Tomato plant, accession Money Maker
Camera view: tilt-top (135 deg); turntable rotation: 240 degrees
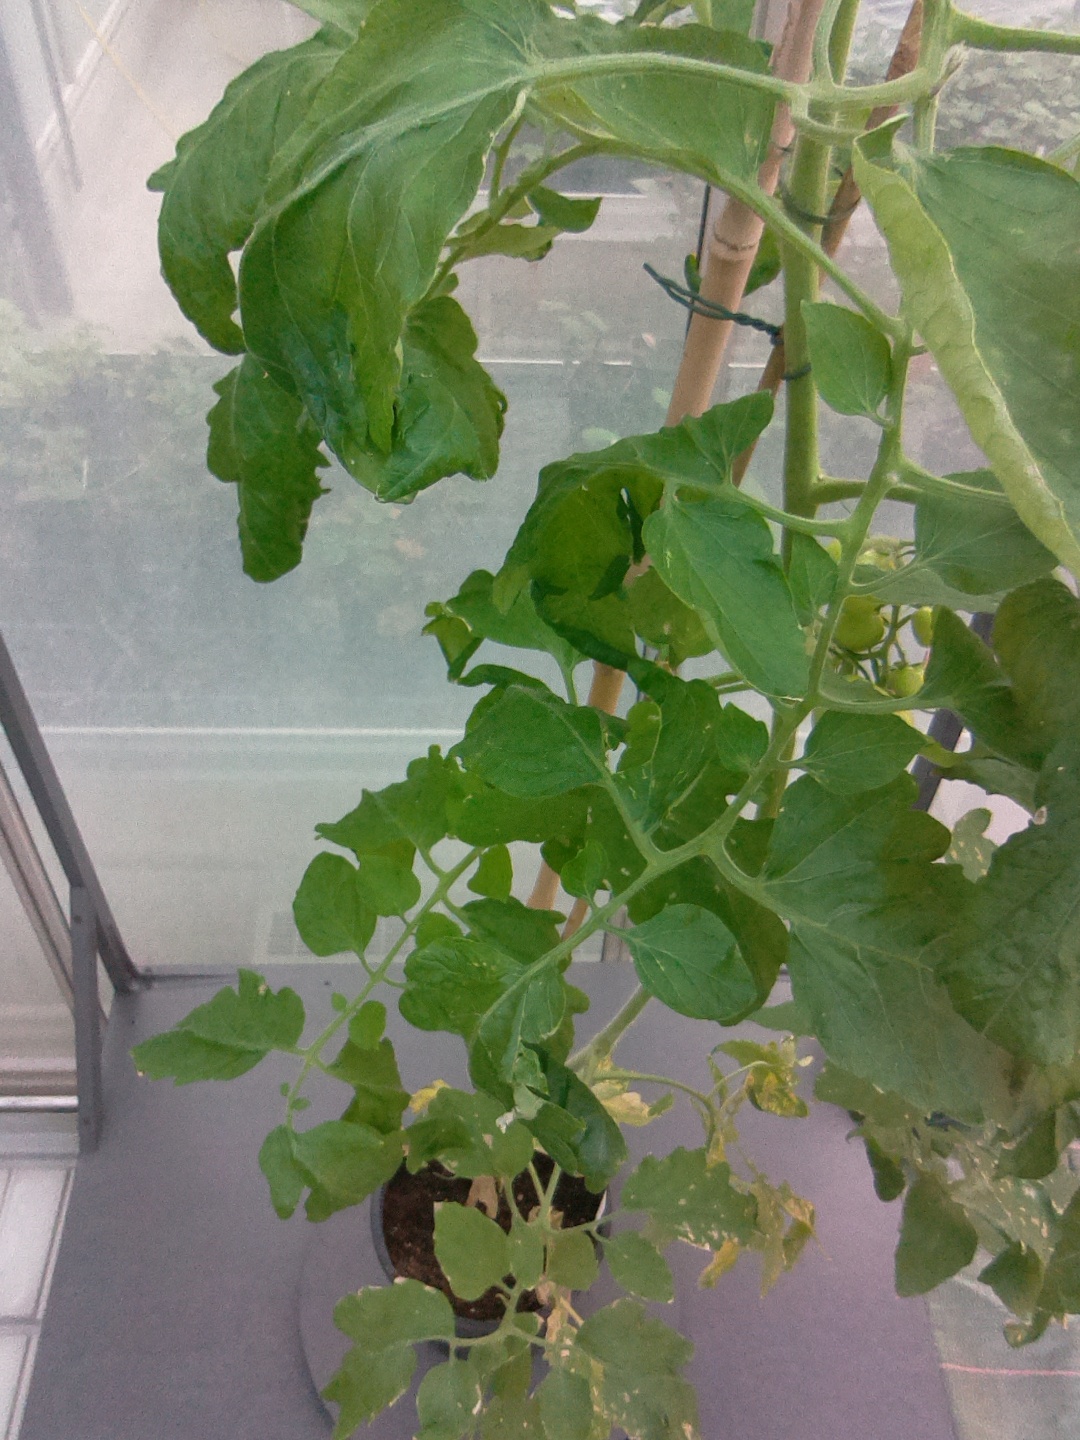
BBCH growth stage 75: 50%-60% of final fruit size